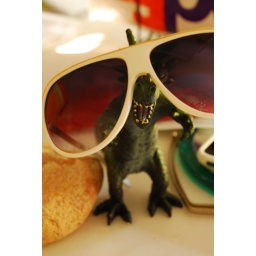
While hanging out at friend's beach house in San Clemente, put my sunglasses on this little friend. ;)